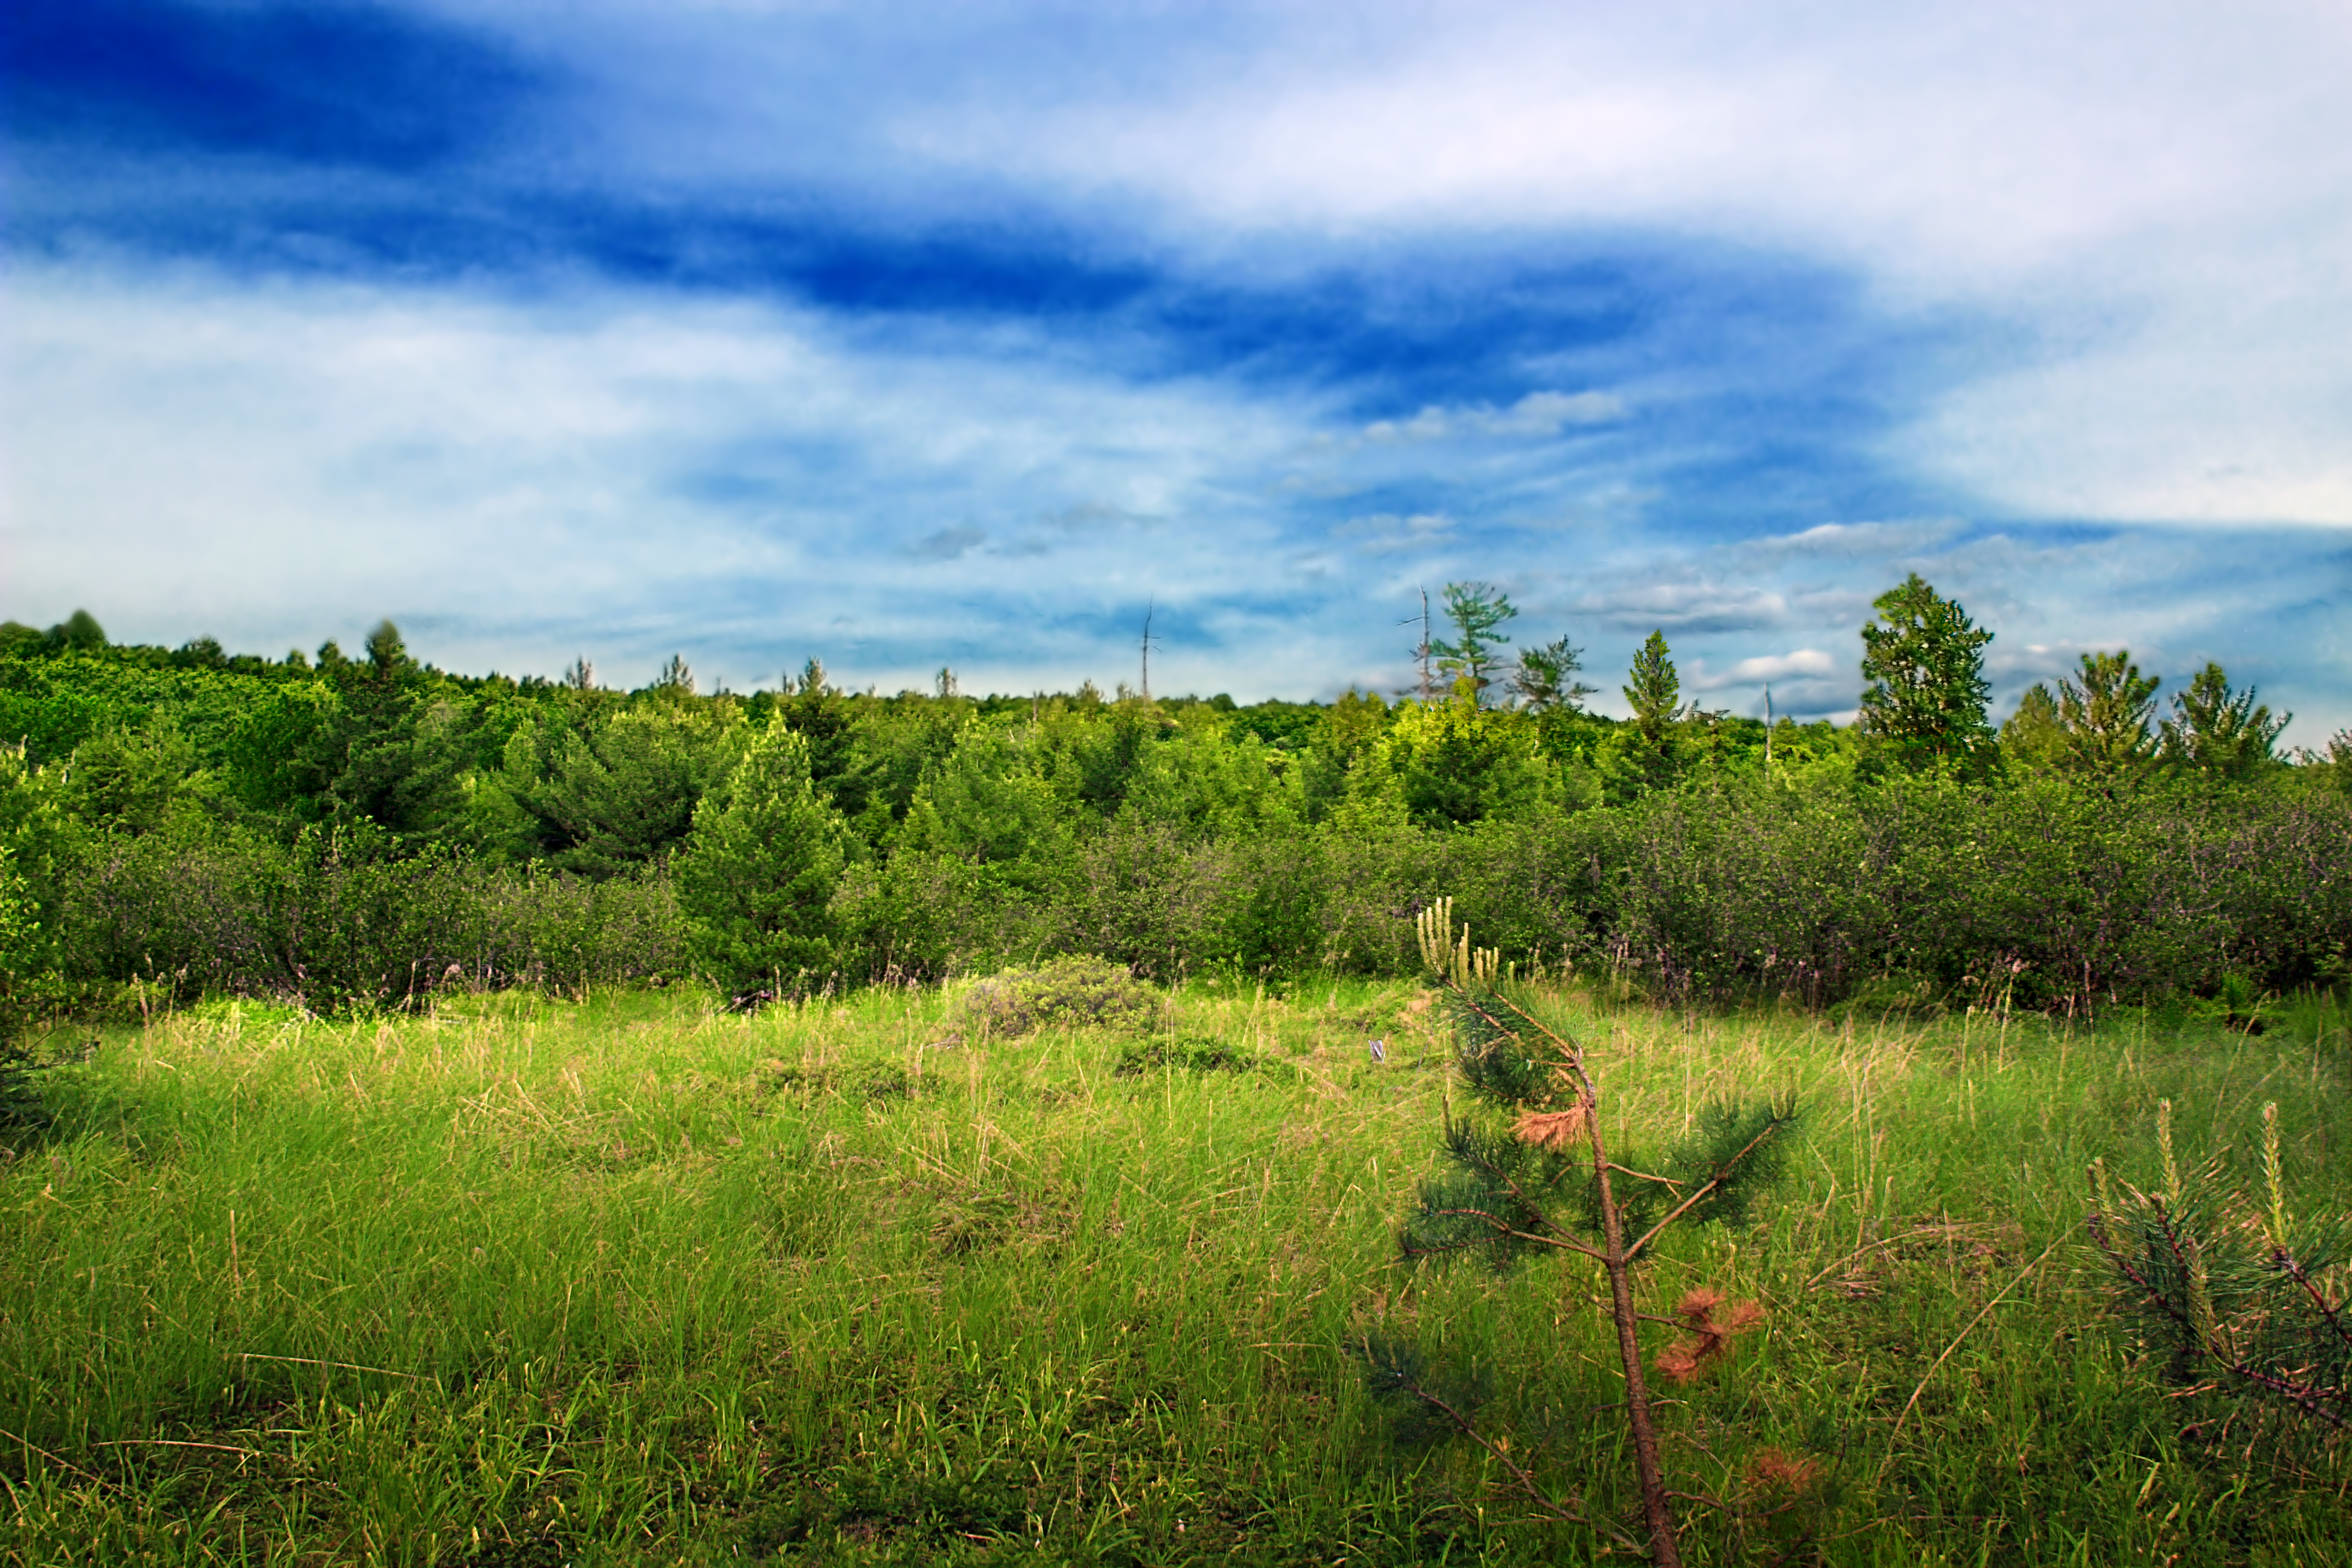
landscape, tree, nature, forest, grass, horizon, marsh, wilderness, mountain, cloud, plant, sky, hiking, field, meadow, prairie, morning, hill, flower, summer, green, pasture, agriculture, savanna, plain, plants, wildflower, trees, creativecommons, coniferous, grassland, vegetation, clintoncounty, wetland, pennsylvaniawilds, hemlocks, easternhemlocks, tsugacanadensis, palustrineforest, understory, undergrowth, whitepines, easternwhitepines, pinusstrobus, pennsylvania, sproulstateforest, chuckkeipertrail, sedges, bog, eastbranchtrail, littlebeavertrailloop, plateau, habitat, ecosystem, rural area, natural environment, geographical feature, grass family, woody plant